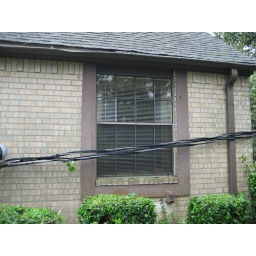
Electrical weatherhead being pulled by downed tree past main office window on north side